Phase-shift oscillator

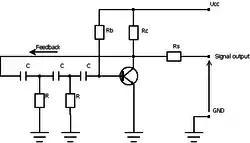
Circuit diagram for phase-shift oscillator using a BJT

This schematic drawing shows the oscillator using a common-emitter connected bipolar transistor as an amplifier. The two resistors "R" and three capacitors "C" form the RC phase-shift network which provides feedback from collector to base of the transistor. Resistor "R" provides base bias current. Resistor "R" is the collector load resistor for the collector current. Resistor "R" isolates the circuit from the external load.